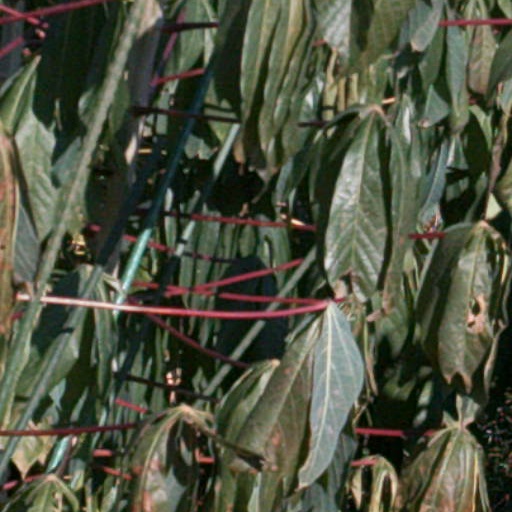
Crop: cassava